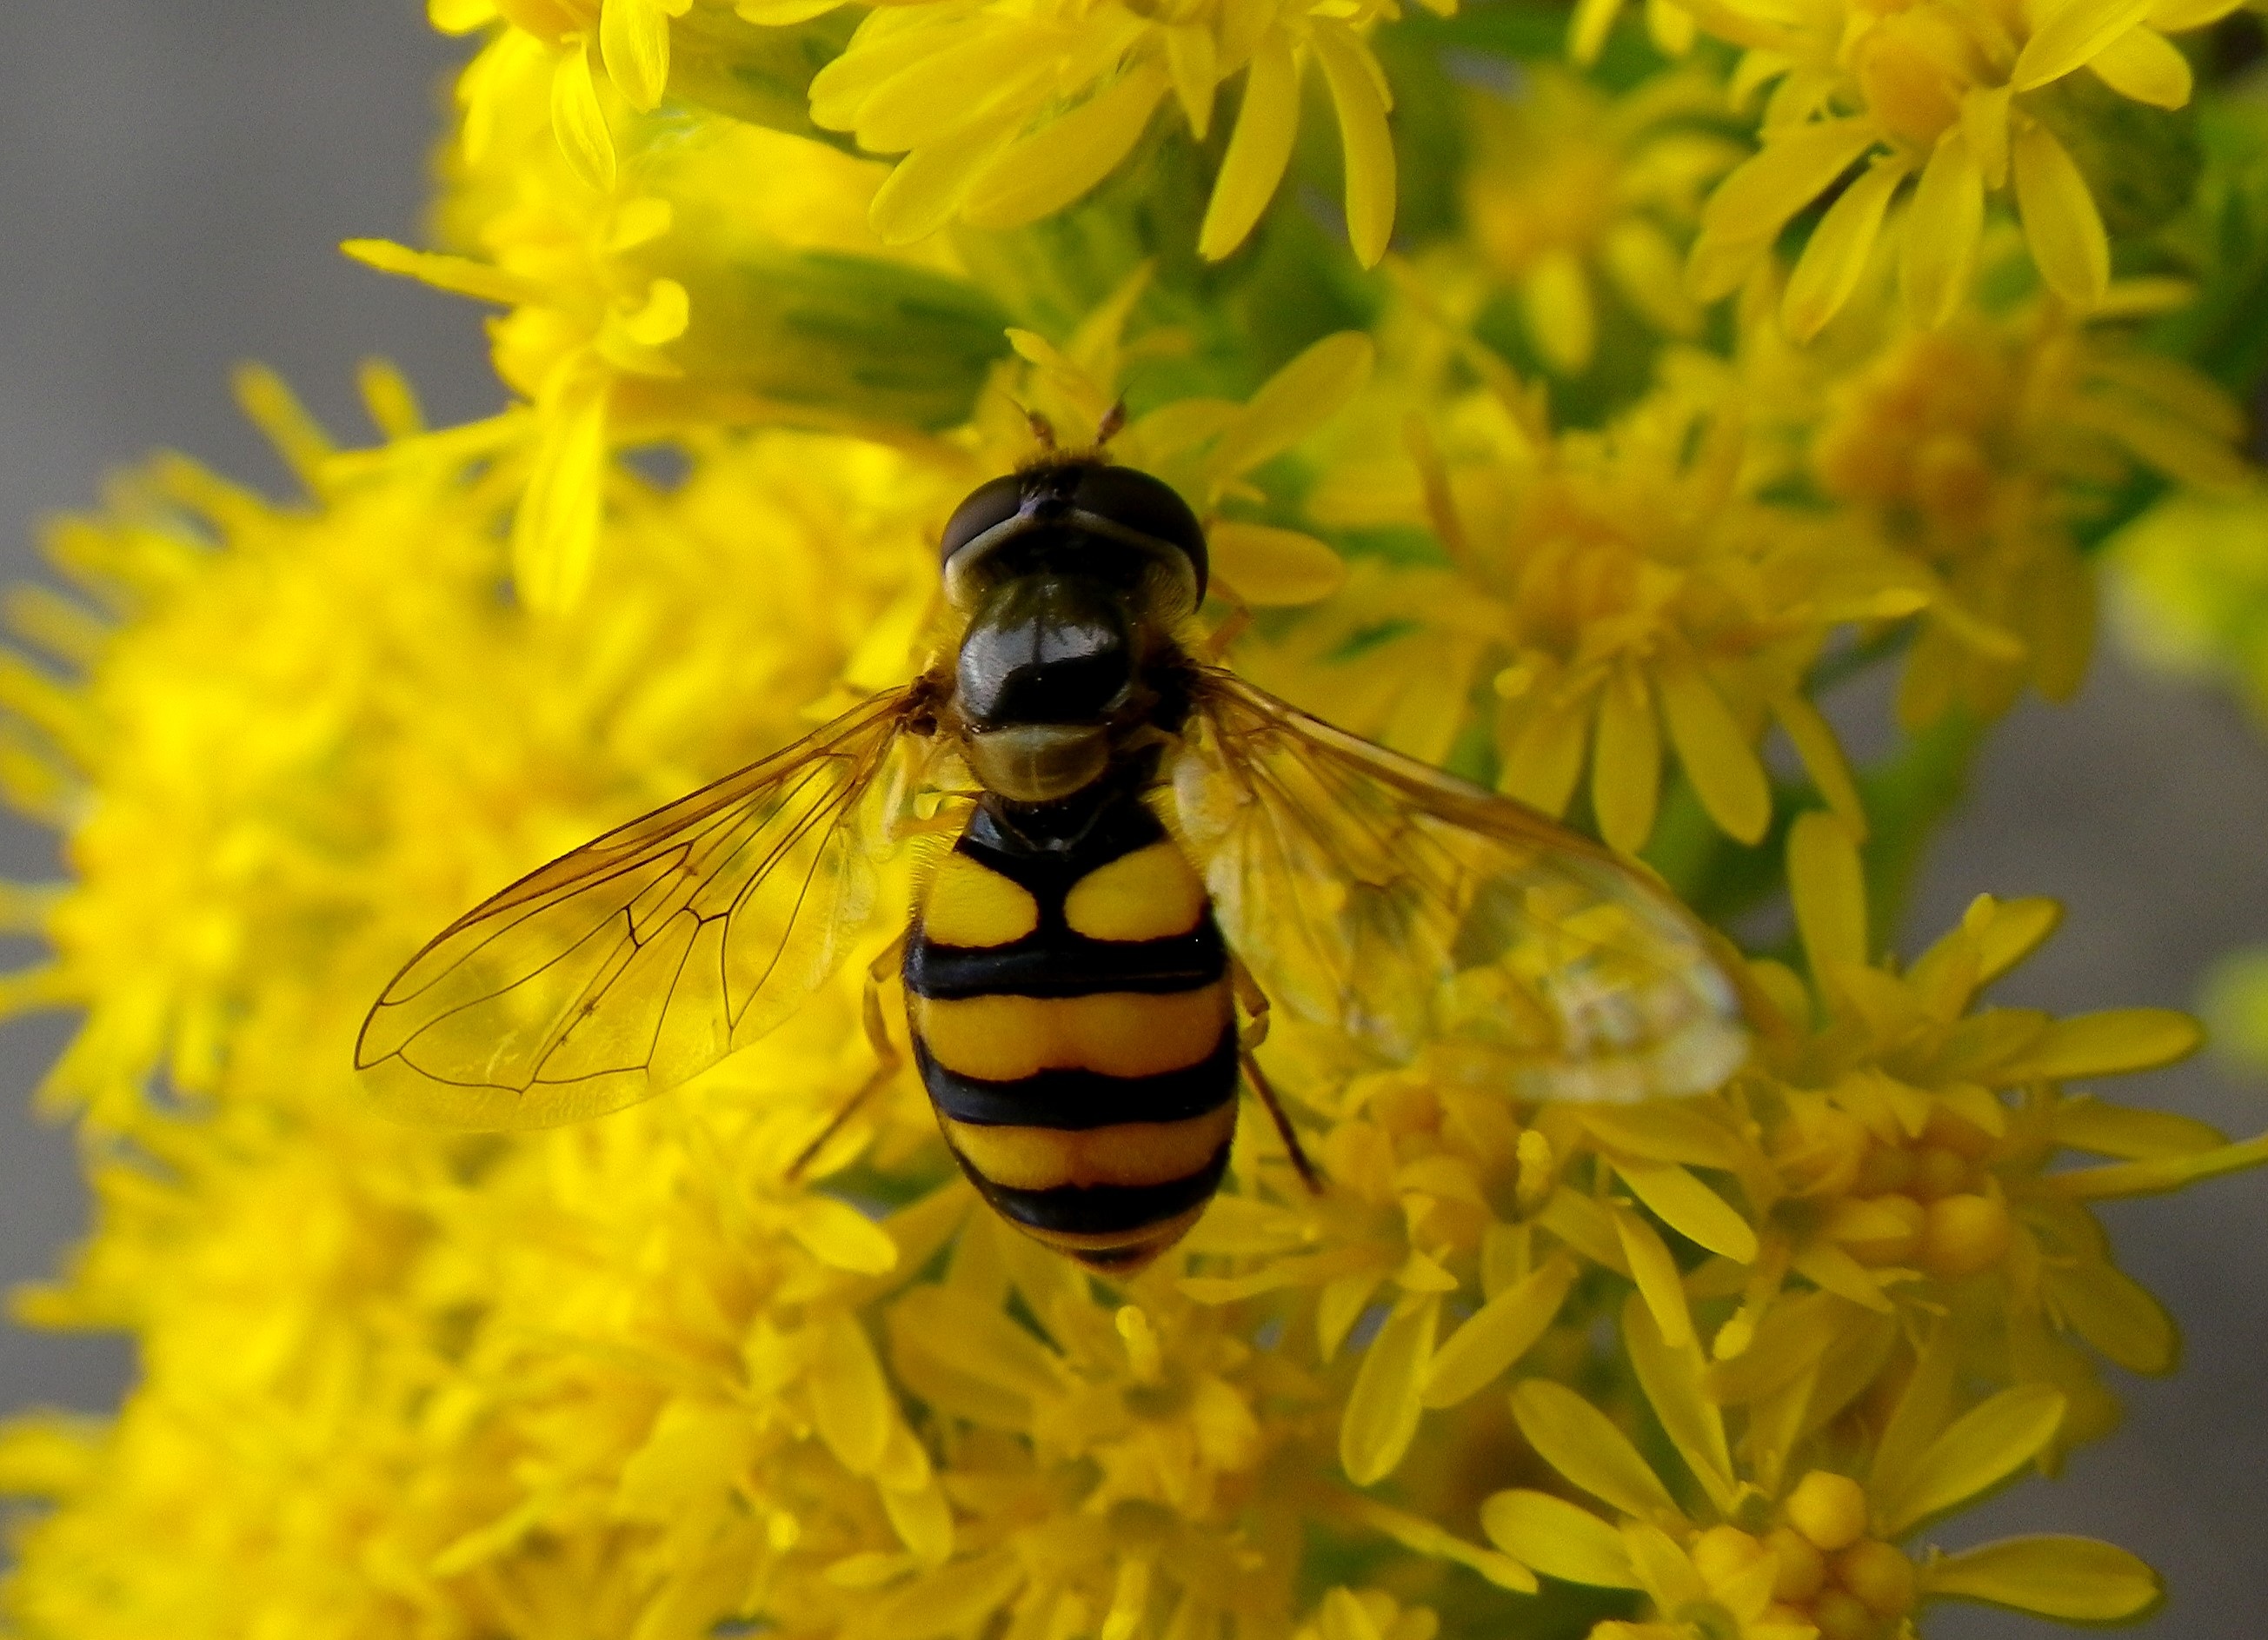
plant, flower, fly, pollen, insect, macro, yellow, flora, fauna, invertebrate, close up, hoverfly, bee, wasp, nectar, macro photography, honey bee, membrane winged insect